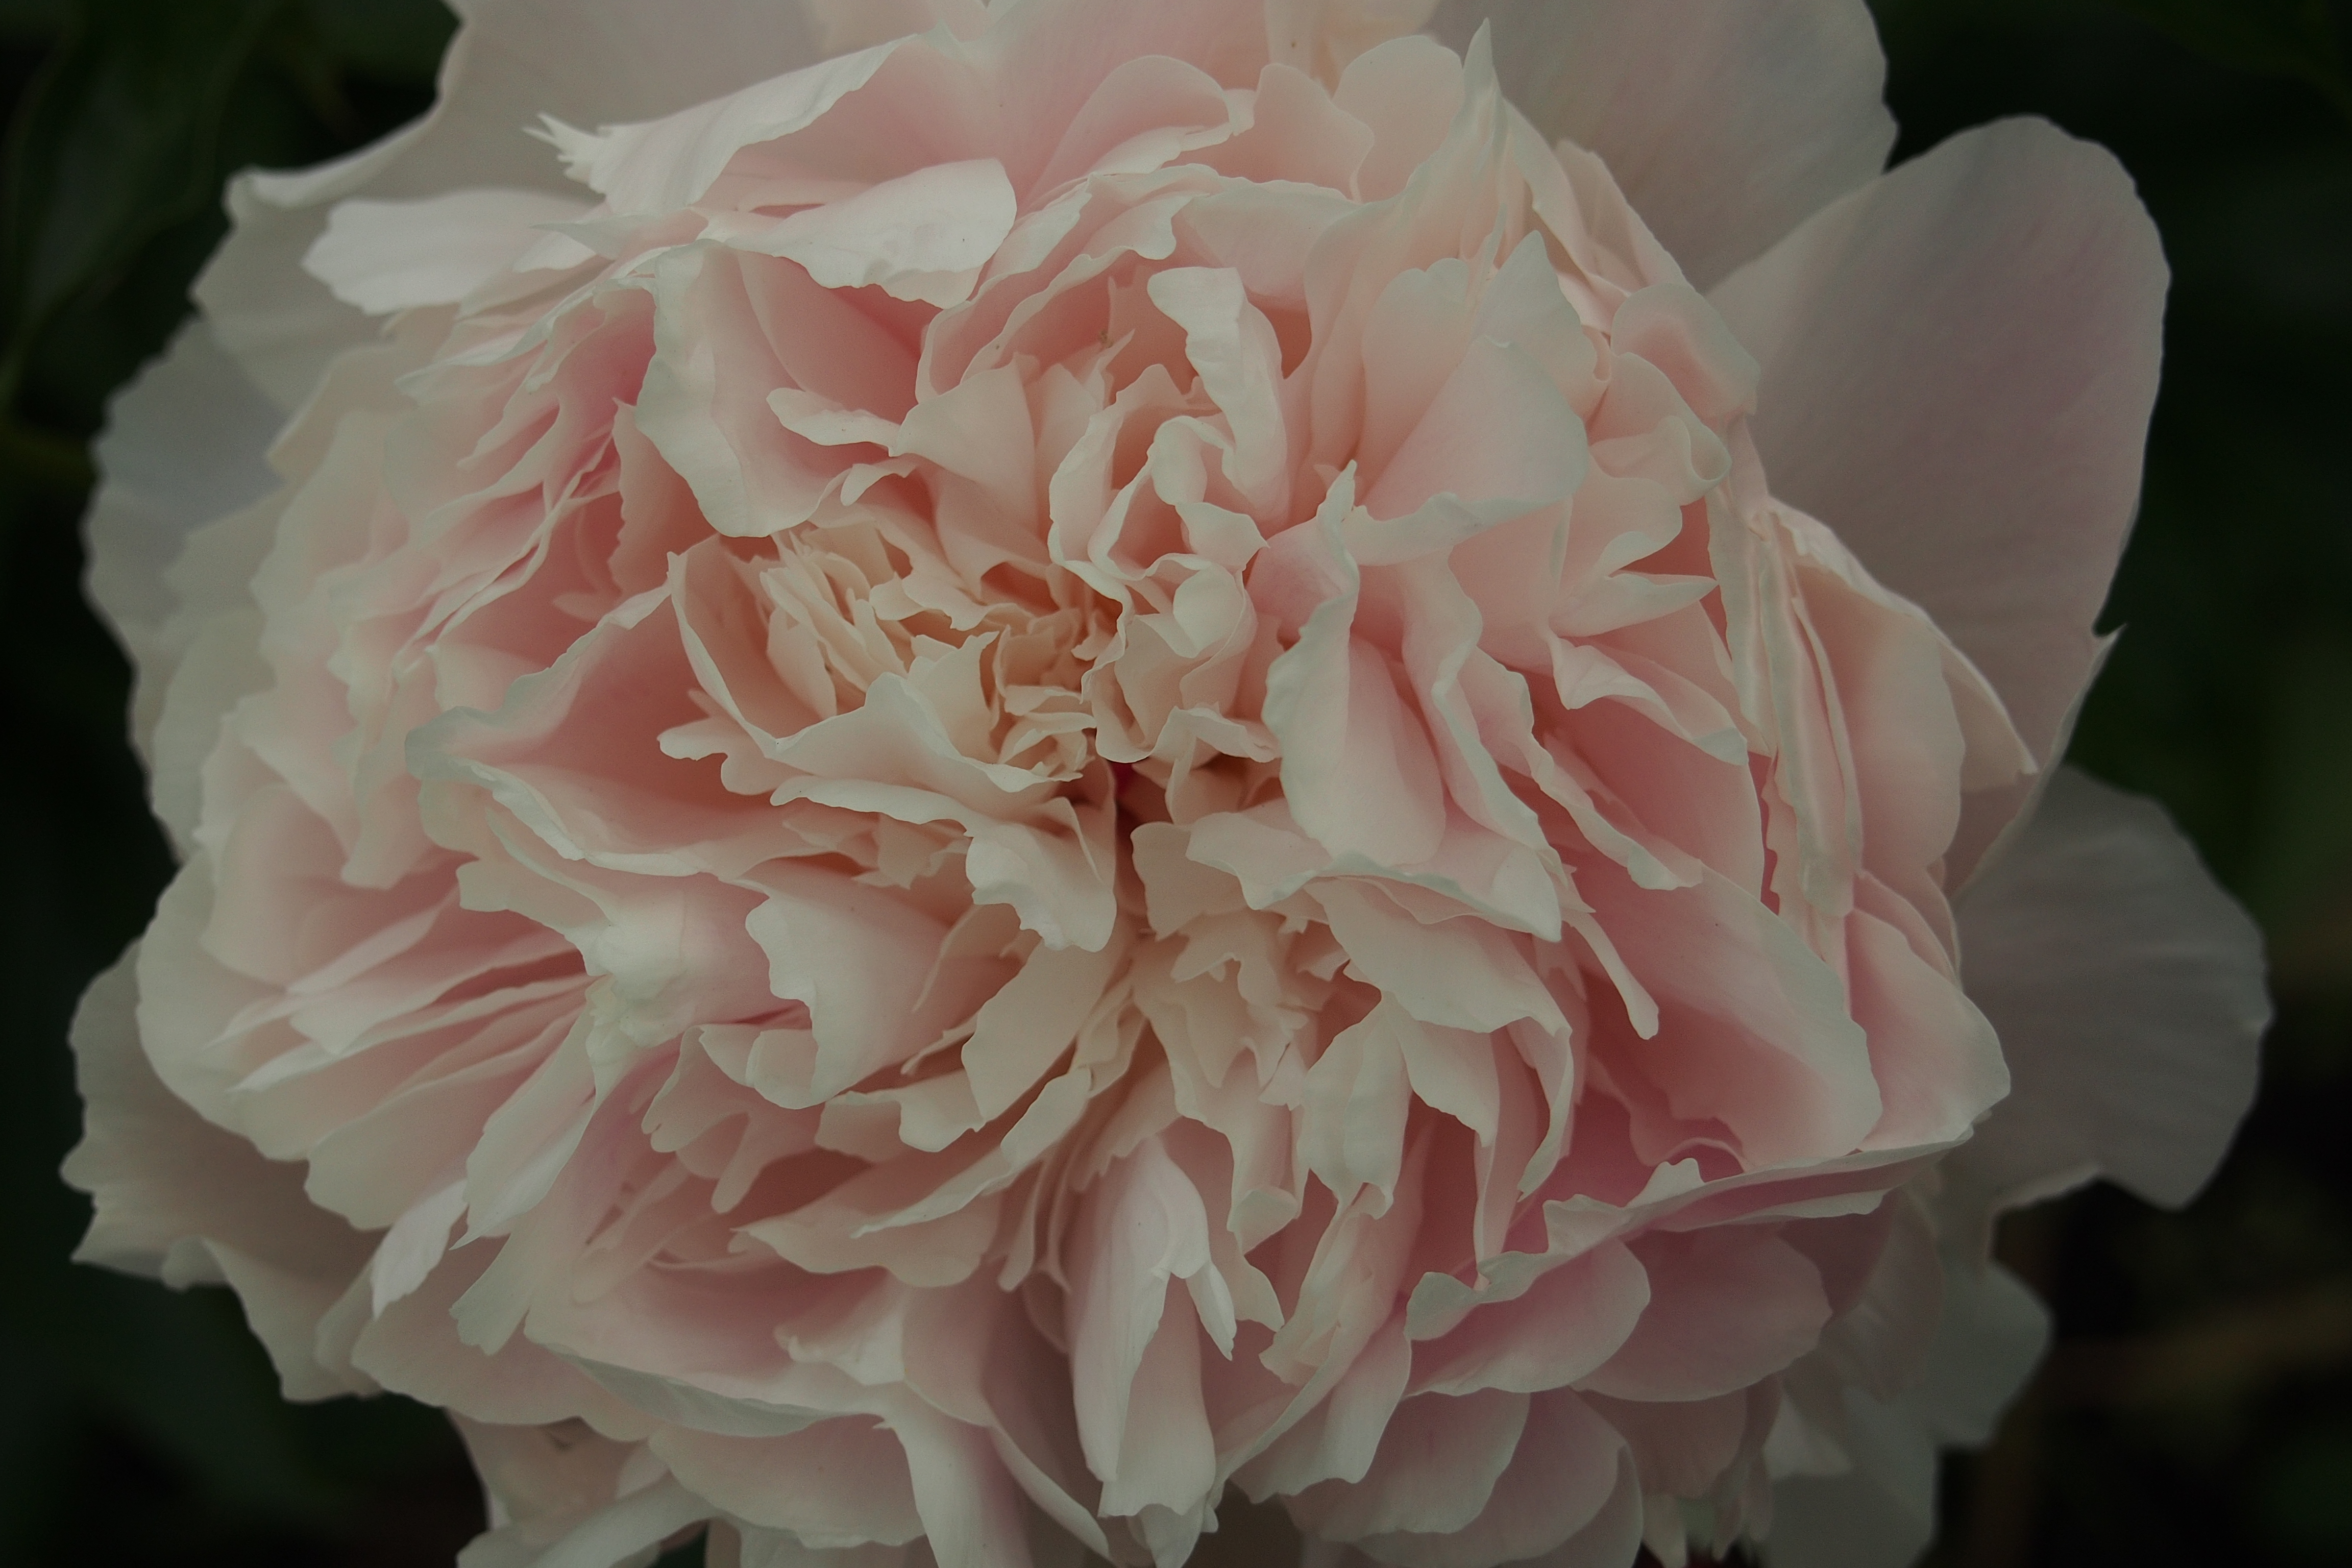
plant, flower, petal, rose, pink, petals, delicate, peony, floribunda, catchycolors, olympuspenepl5, flowering plant, rose family, upclose, land plant, rosa centifolia